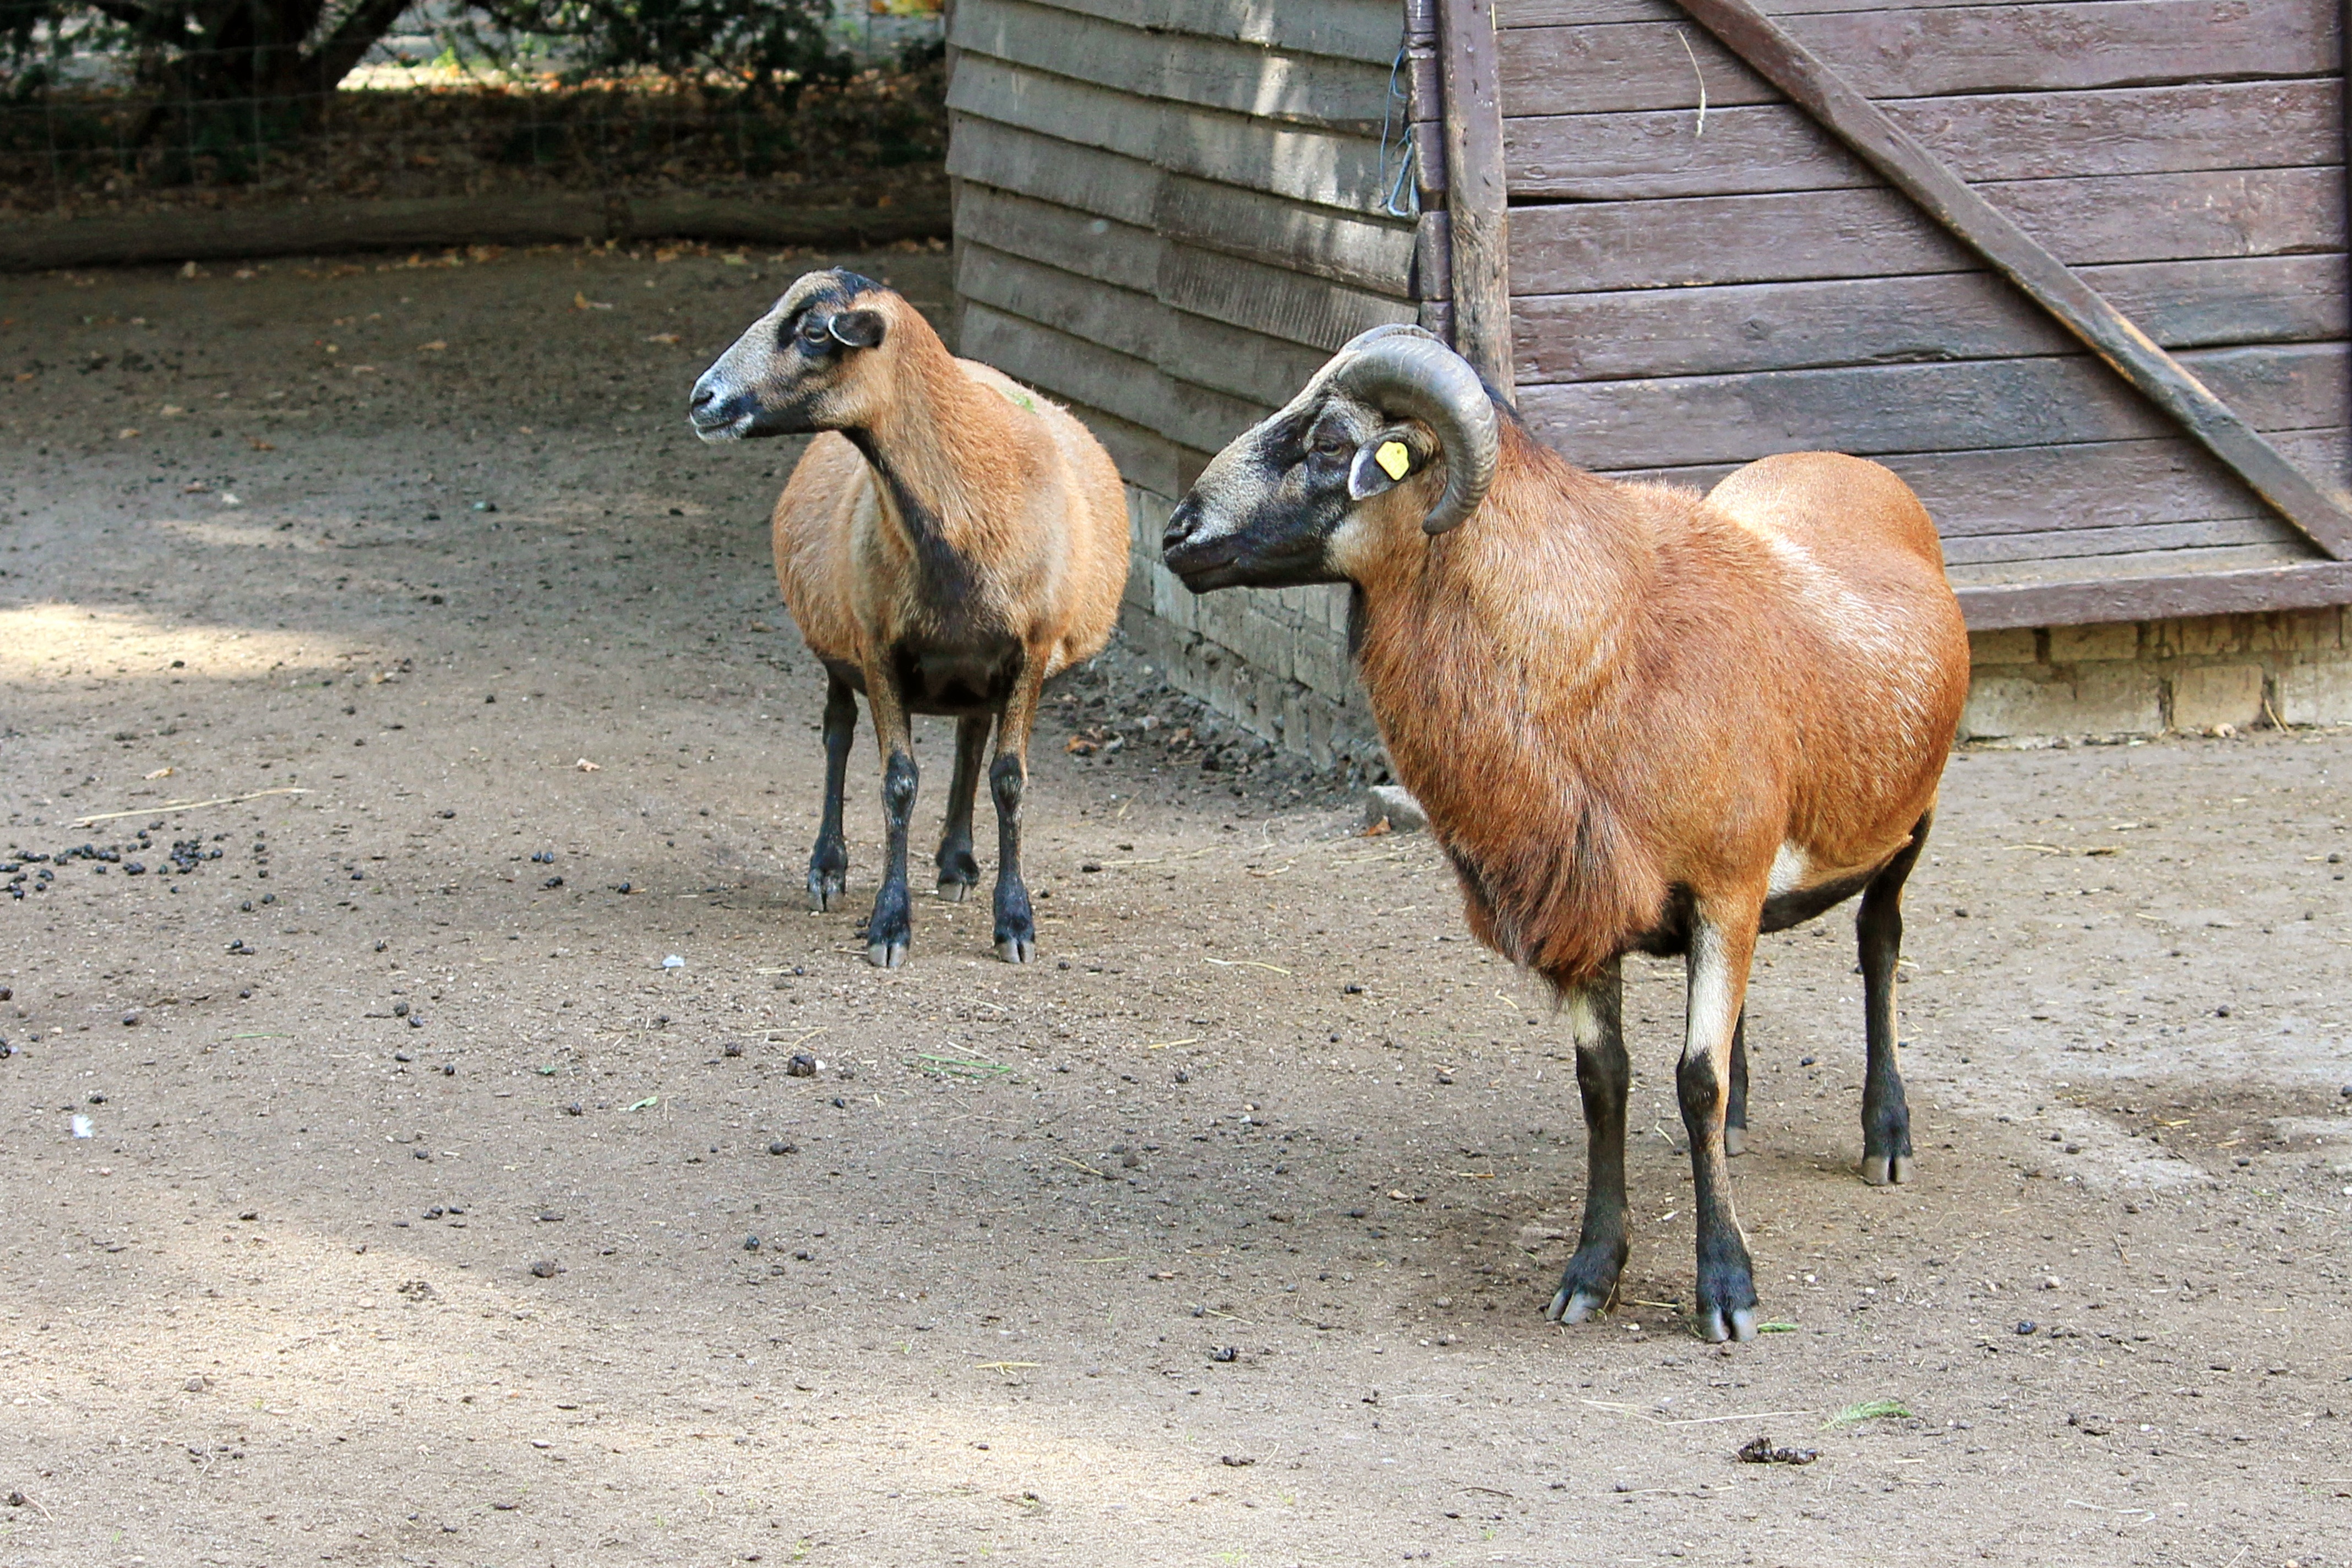
wildlife, zoo, horn, livestock, sheep, mammal, fauna, enclosure, goats, vertebrate, sheeps, mutton, horns, bock, bighorn, deer park